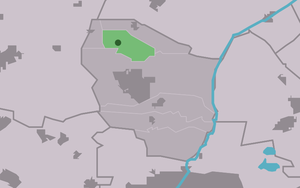
Feinsum est un village de la commune néerlandaise de Leeuwarden, dans la province de Frise.